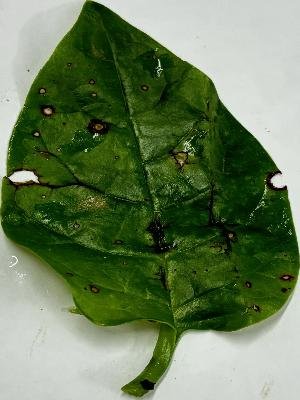
Label: Bacterial-Spot